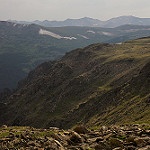
Scene: Outdoor